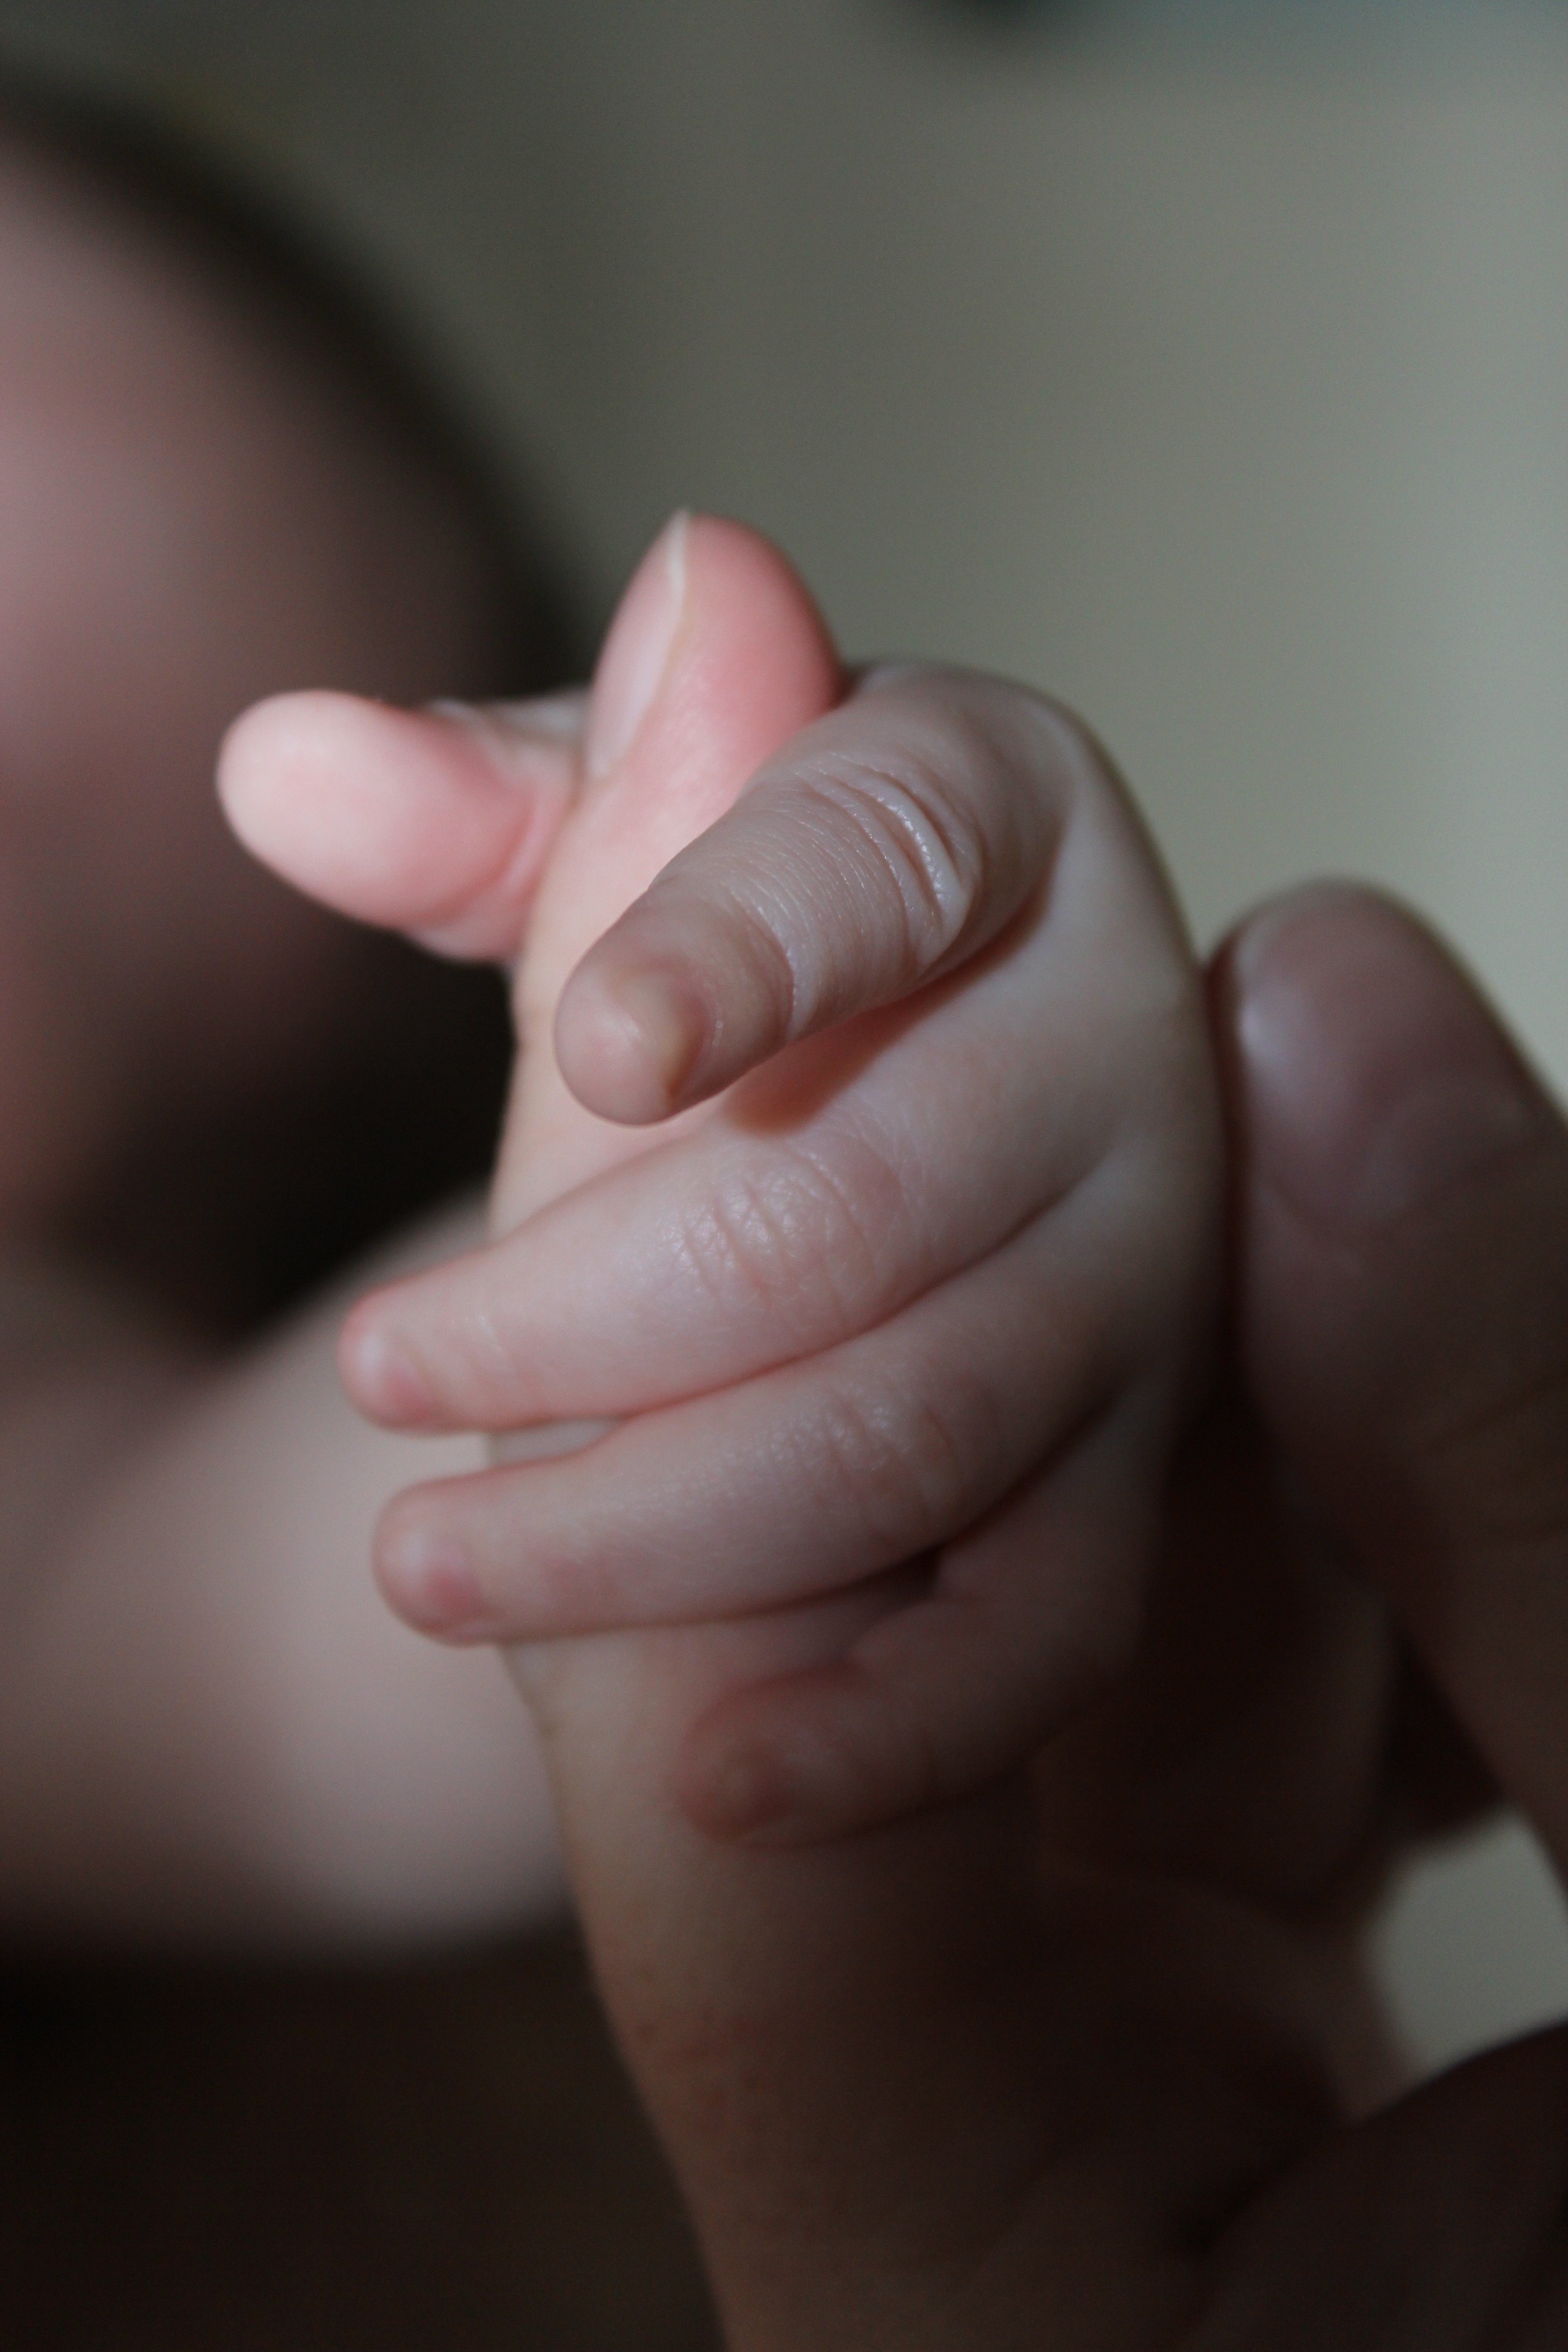
hand, girl, photography, kid, leg, love, young, finger, child, arm, nail, hold, baby, lip, parent, mouth, close up, human body, face, family, mother, infant, newborn, eye, head, skin, beauty, organ, trust, thumb, sense